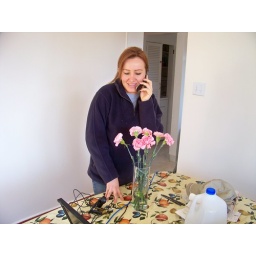
Ruth is on the mobile phone with the pink flowers I got her in the foreground. La flora rosa.